Helicopter Combat Support Squadron Seven

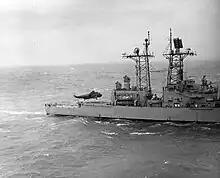
HC-7 HH-3A landing on off Vietnam c.1970

19 rescues (13 combat (classified), 6 others) Staffing (July) 80 officers, 492 enlisted, 35 helicopters (2660 flight hours)(1017 VIPS)